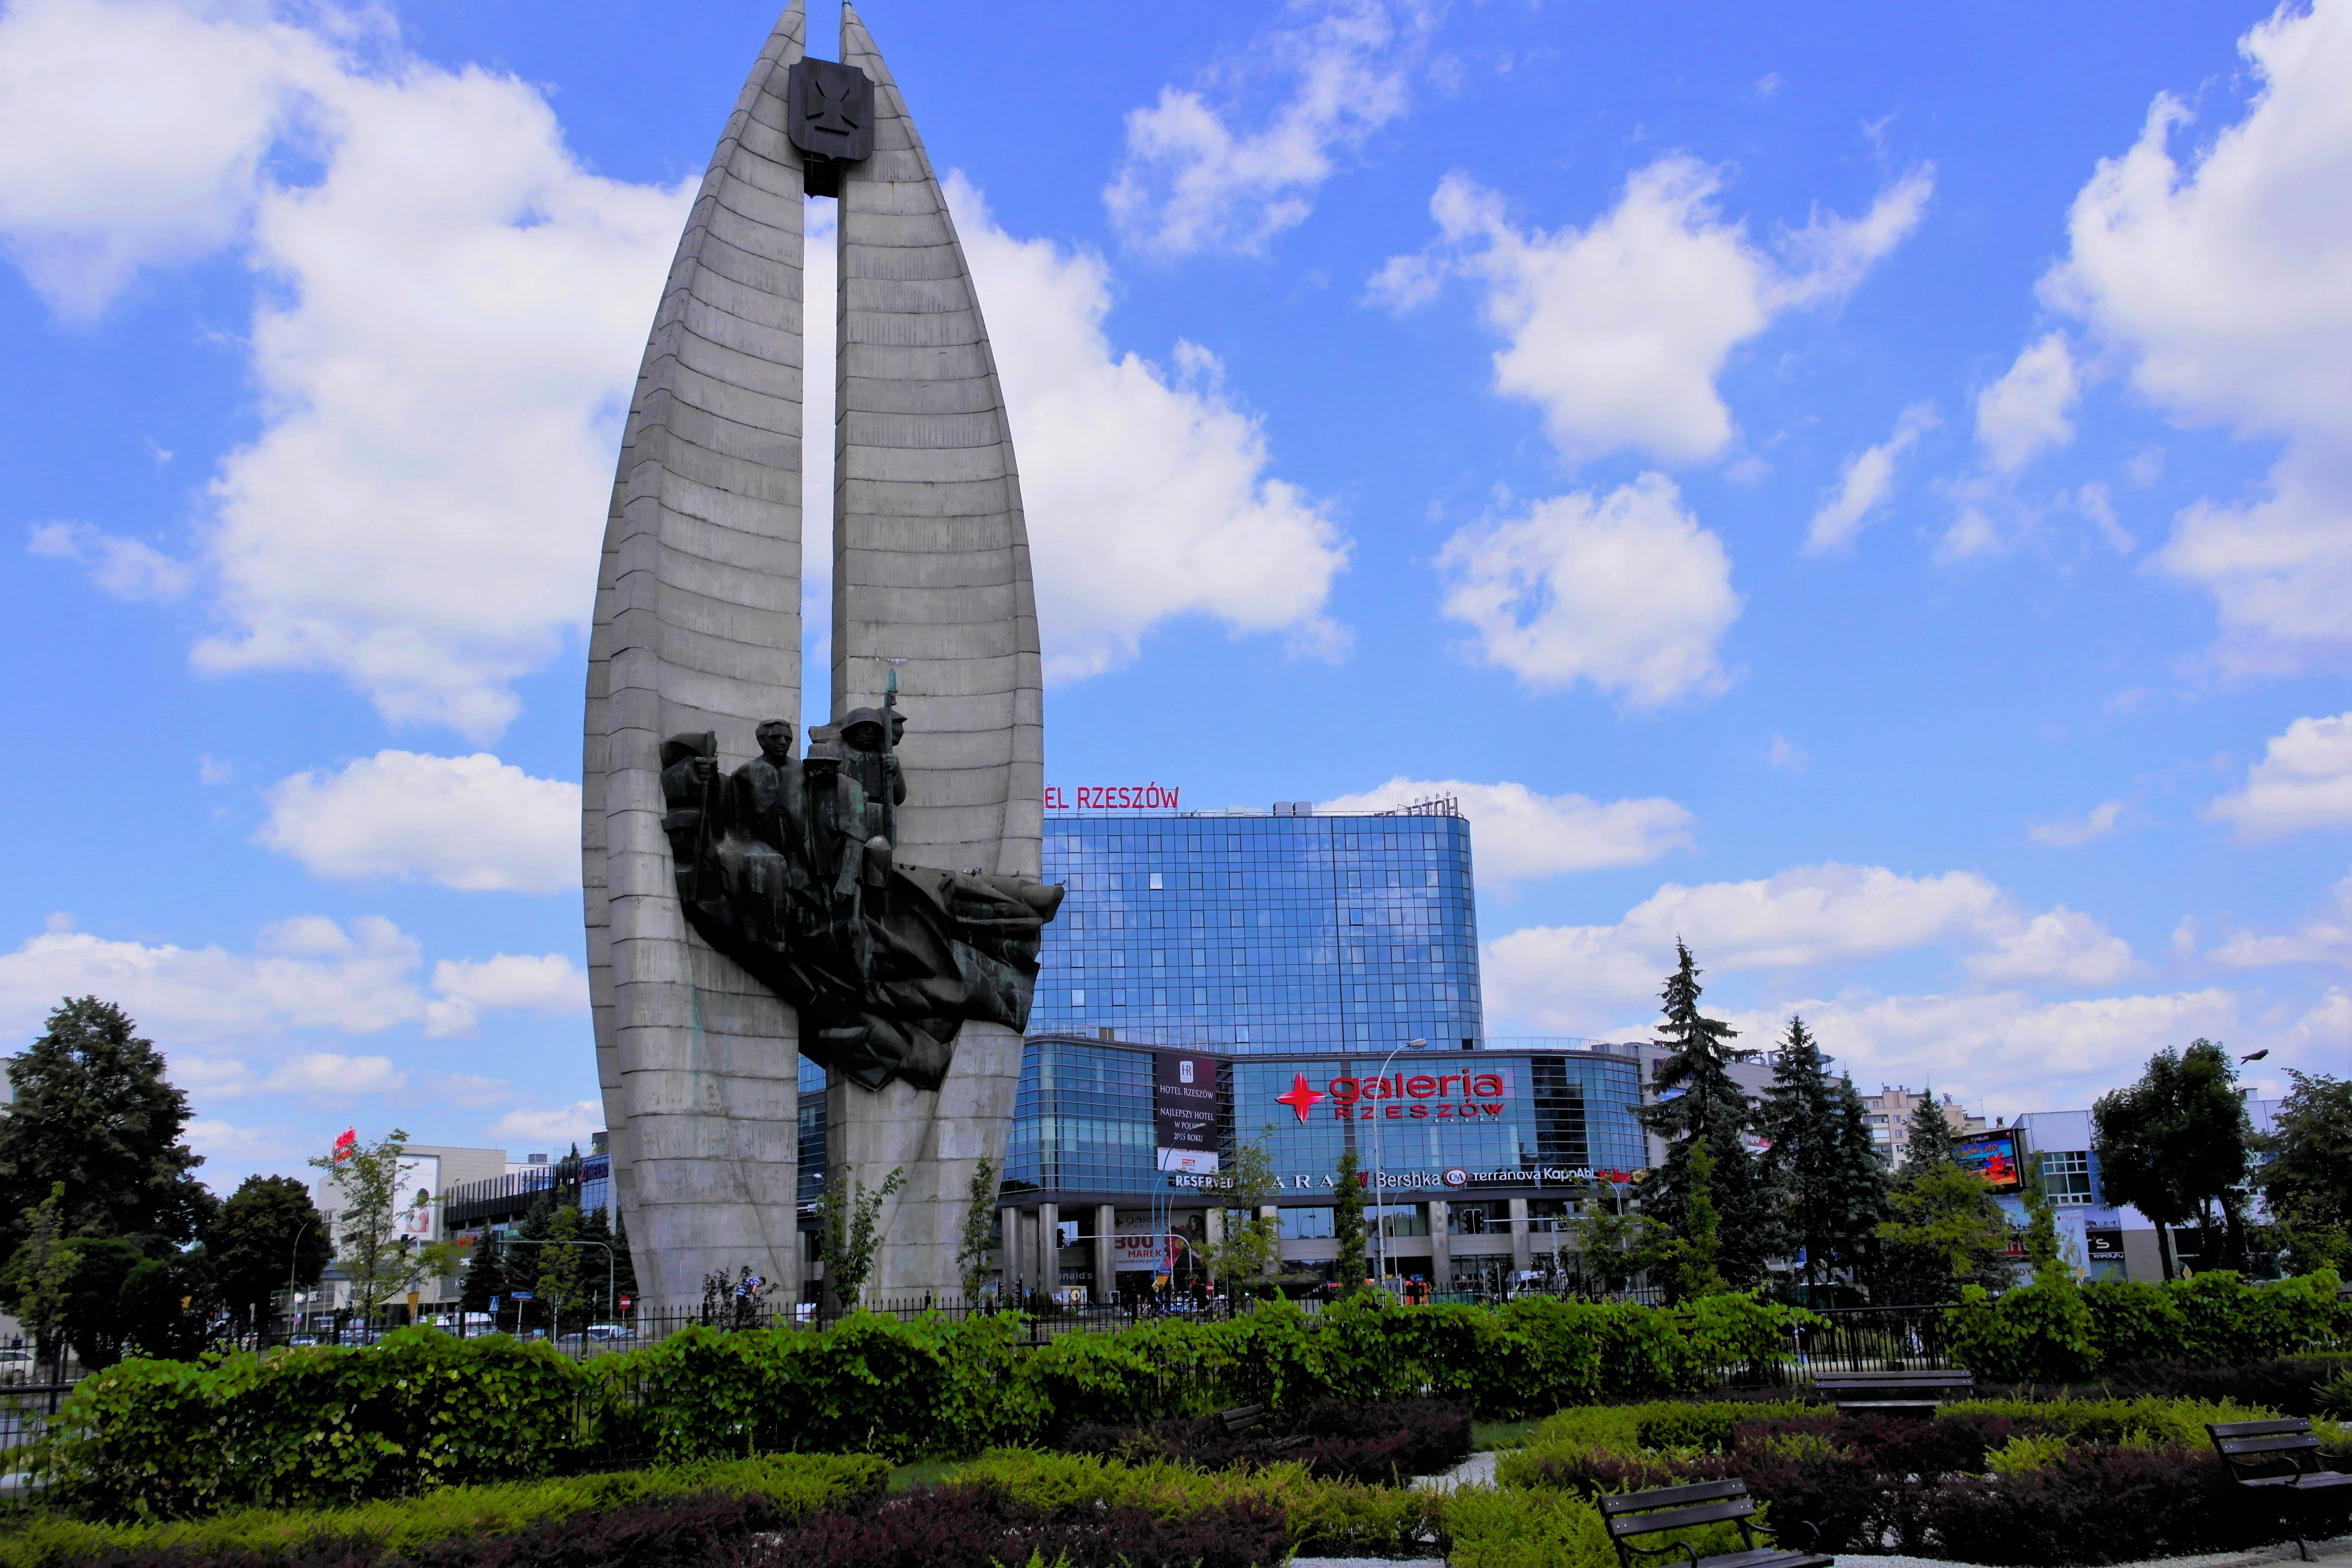
architecture, sky, skyline, city, skyscraper, monument, cityscape, statue, tower, landmark, tourism, tower block, sculpture, memorial, tour, obelisk, rzeszow, urban area, a large statue of